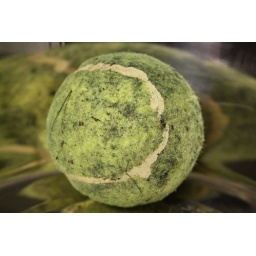
Day 115/365 reflection in a water bowl